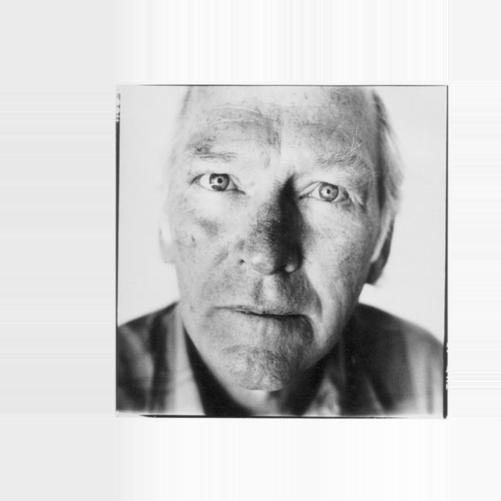
Age: 72